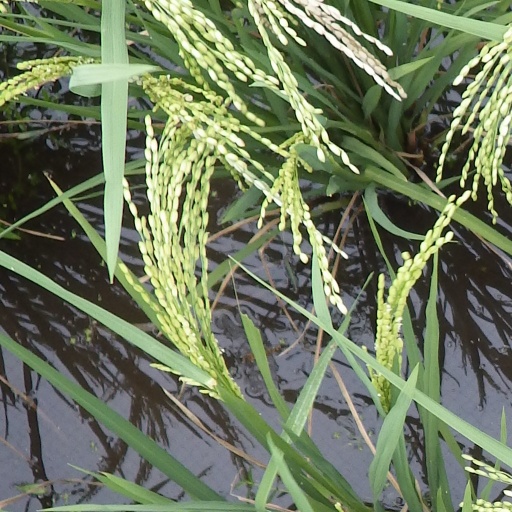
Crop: rice